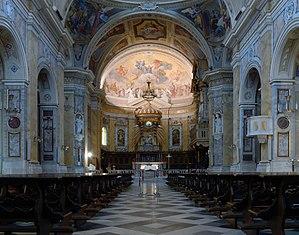
La cathédrale d'Amelia est une église catholique romaine d'Amelia, en Italie. Il s'agit d'une cocathédrale du diocèse de Terni-Narni-Amelia.